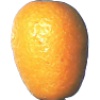
Label: Kumquats 1